Mongkut

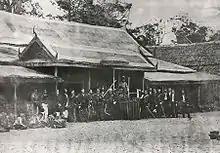
King Mongkut and party viewing a solar eclipse, the king seated center in the middle of the pavilion

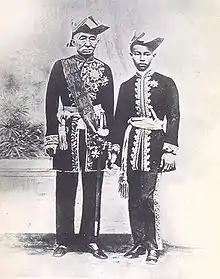
The King with his heir, Prince Chulalongkorn, both in naval uniforms

In 1862, following a recommendation by Tan Kim Ching in Singapore, the court hired an English woman named Anna Leonowens, whose influence was later the subject of great Thai controversy. It is still debated how much this affected the worldview of one of his sons, Prince Chulalongkorn, who succeeded to the throne. Around 1870, Leonowens wrote a memoir of her time as teacher, “The English Governess at the Siamese Court.” Author Margaret Langdon took this work, and interviews with Leonowens' descendants, to fill out and create the more fictionalized account, "Anna and the King of Siam", in 1944, which was adapted for films and a musical.